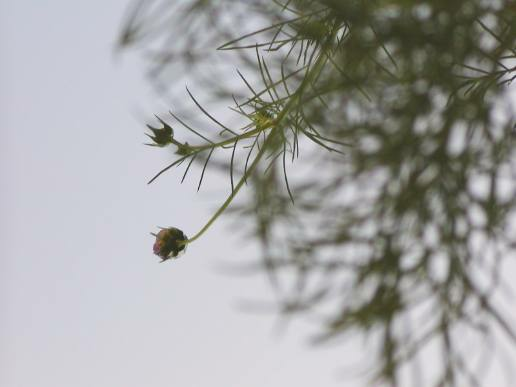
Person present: No